Gunpowder Plot

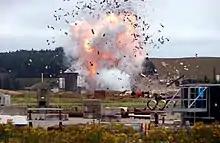
A photograph of the explosion, moments after detonation

The discovery of such a wide-ranging conspiracy and the subsequent trials led Parliament to consider new anti-Catholic legislation. The event destroyed all hope that the Spanish would ever secure tolerance of the Catholics in England. In the summer of 1606, laws against recusancy were strengthened; the Popish Recusants Act returned England to the Elizabethan system of fines and restrictions, introduced a sacramental test, and an Oath of Allegiance, requiring Catholics to abjure as a "heresy" the doctrine that "princes excommunicated by the Pope could be deposed or assassinated". Catholic emancipation took another 200 years, but many important and loyal Catholics retained high office during James I's reign. Although there was no "golden time" of "toleration" of Catholics, which Garnet had hoped for, James's reign was nevertheless a period of relative leniency for Catholics.